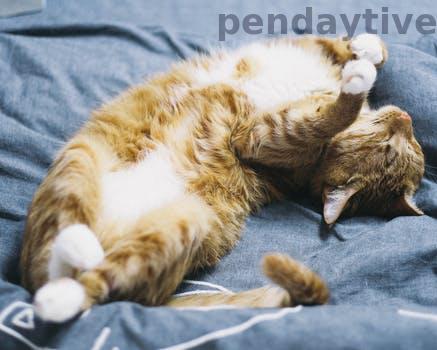
Label: Watermark